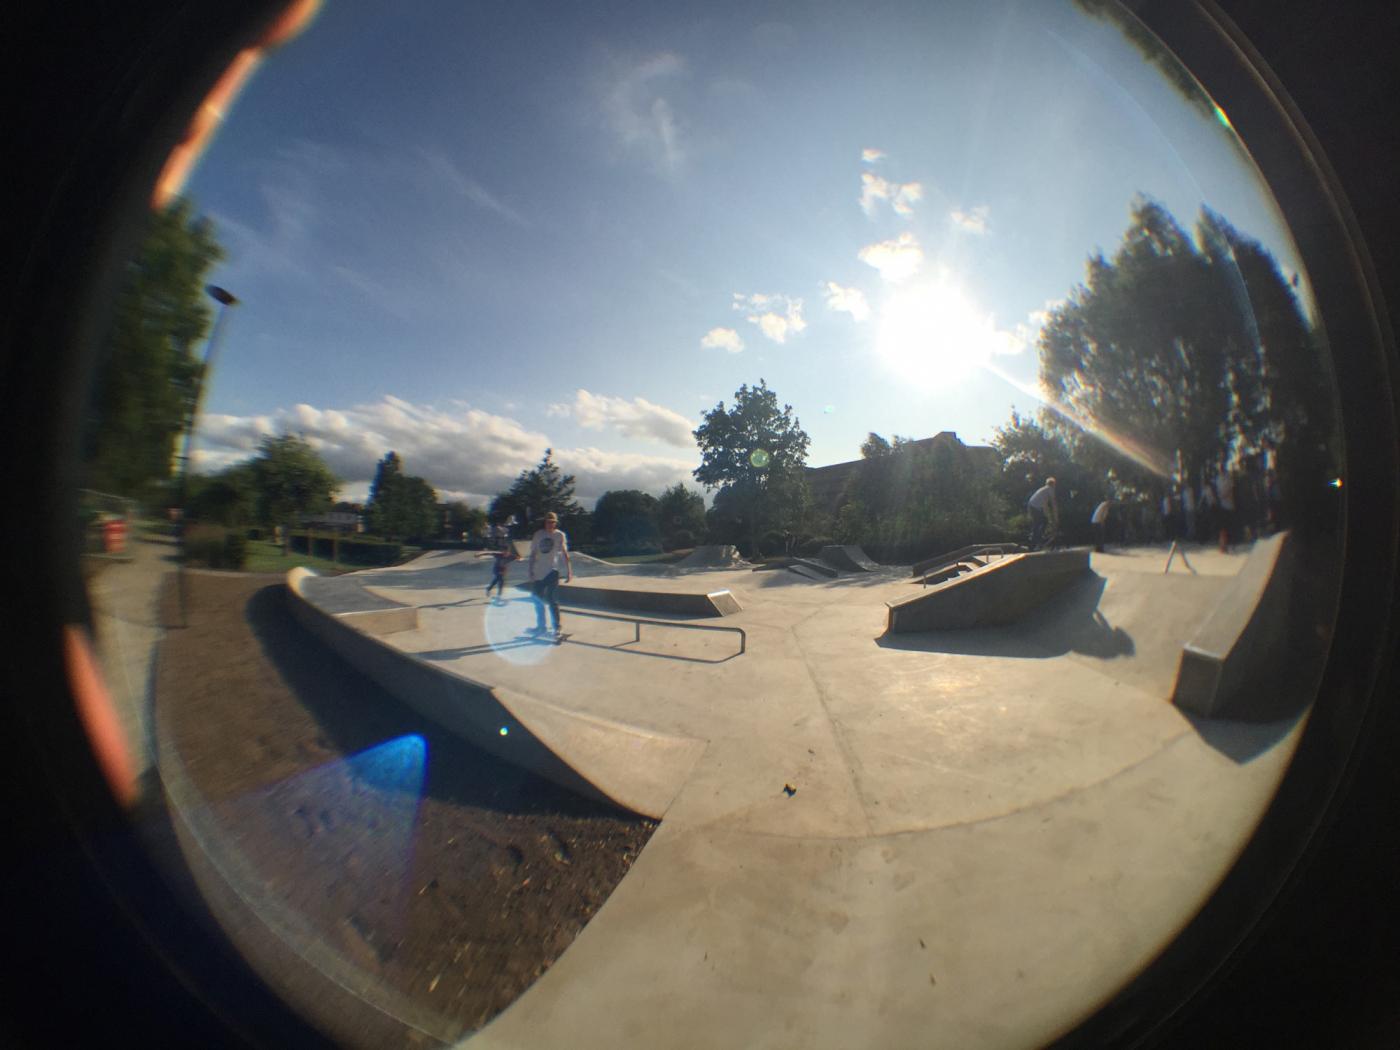
fisheye shot of the new skatepark
Relation: Visible, Meta